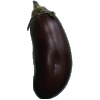
Label: eggplant